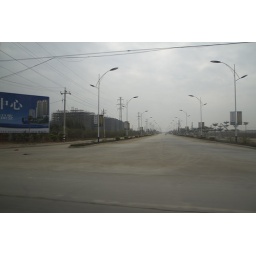
Picture is captured through the window in a car somewhere on the roads in Xiamen,China.